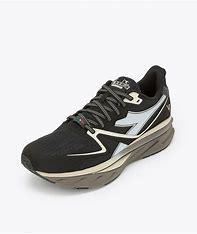
Brand: Diadora
Model: V7000